Newark Light Rail

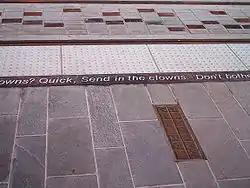
Lyrics to "Send in the Clowns", part of the tribute to Sarah Vaughan built into every station along this line

Some of the PCCs are stored in the Newark City Subway shop. Eleven were sold in 2004 to the San Francisco Municipal Railway for use on its F Market heritage streetcar line. One PCC, #15, was delivered to the Connecticut Trolley Museum in 2013 for restoration and display. One of the Shaker Heights cars has been restored by the Minnesota Transportation Museum, which operates it on a short stretch of track in western Minneapolis.